Neil Peart

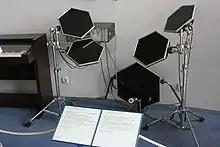
Neil Peart began incorporating electronic drums with 1984's "Grace Under Pressure"

In the early 2000s, Peart began taking full advantage of the advances in electronic drum technology, primarily incorporating Roland V-Drums and continued use of samplers with his existing set of acoustic percussion. His digitally sampled library of both traditional and exotic sounds expanded over the years with his music.